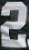
Number: 2